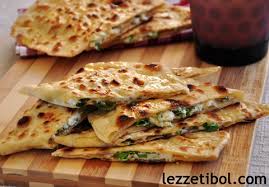
Yemek: gozleme